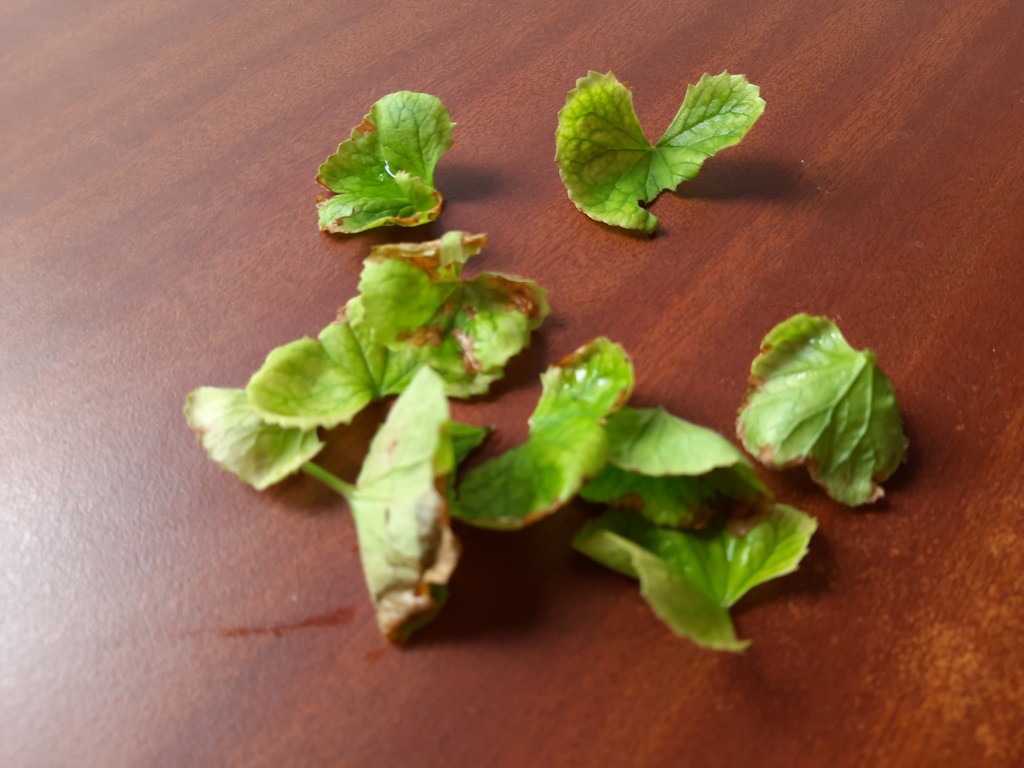
Label: Unhealthy